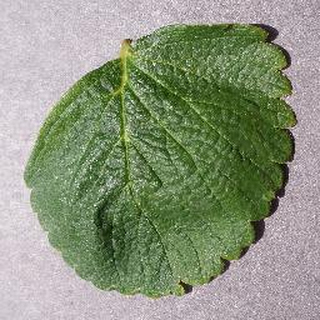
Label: healthy_strawberry